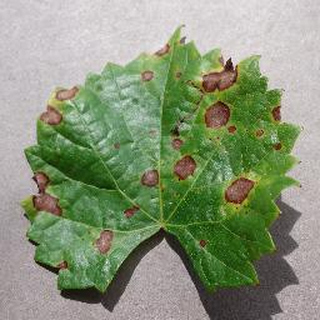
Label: grape_black_rot